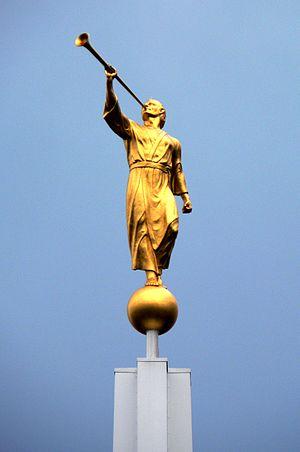
Statue de Moroni, Temple de Berne (Zollikofen), Suisse
Selon la doctrine de l'Église de Jésus-Christ des saints des derniers jours, le temple est un bâtiment destiné à être la maison du Seigneur et considéré par les saints des derniers jours comme le lieu le plus sacré sur la terre. Selon cette doctrine, il a toujours été commandé au peuple du Seigneur de construire des temples, des bâtiments sacrés dans lesquels les saints dignes accomplissent les cérémonies et les ordonnances sacrées de l'Évangile pour eux-mêmes et pour les morts. Selon la doctrine mormone, les temples reçoivent la visite du Seigneur.
Le Temple de l’Église de Jésus-Christ des saints des derniers jours de Berne est le premier temple de l'Église de Jésus-Christ des saints des derniers jours construit en Europe et le premier à être construit en dehors des États-Unis et du Canada. Bien que le bâtiment soit situé à Münchenbuchsee, son adresse postale est attribuée à la commune voisine de Zollikofen, dans la périphérie de Berne.
L'Église de Jésus-Christ des saints des derniers jours est une Église chrétienne restaurationniste née dans l'État de New York, aux États-Unis, en 1830. Elle se considère comme une religion révélée. Son siège mondial se trouve à Salt Lake City dans l'Utah. Aux États-Unis, avec 6,16 millions de membres, elle est la quatrième confession chrétienne au sens large du terme. À l'échelle mondiale, elle revendique plus de 16 millions de membres.